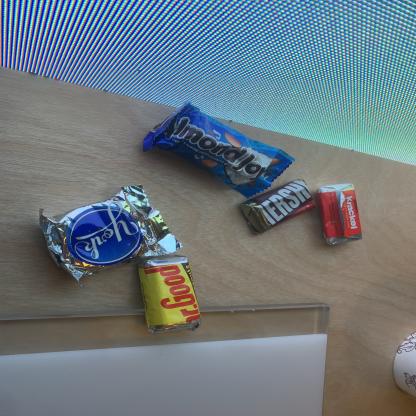
Label: plastics